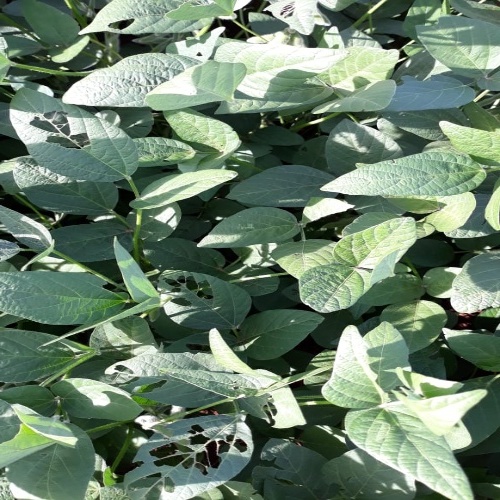
Label: Caterpillar